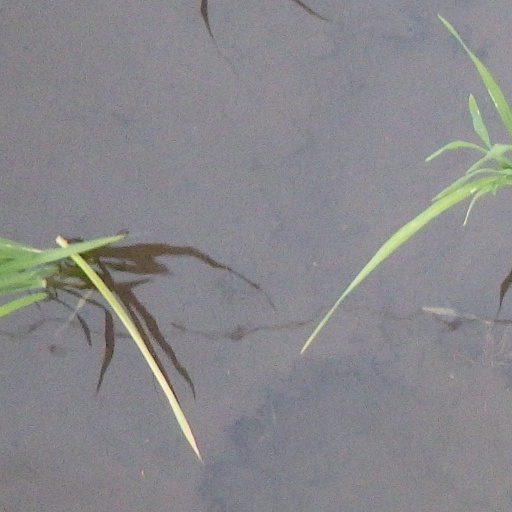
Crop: rice